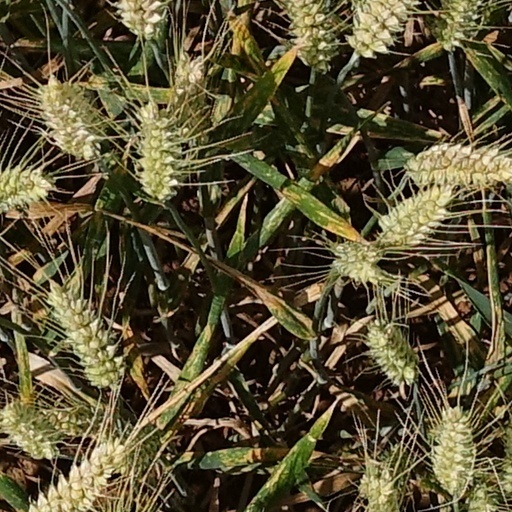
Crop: wheat